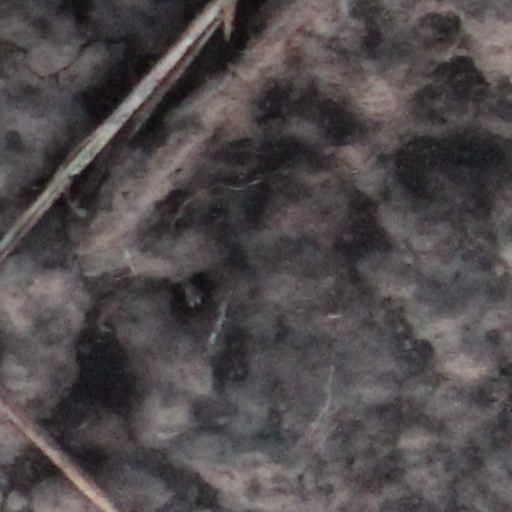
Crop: wheat